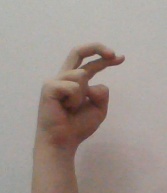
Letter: zay